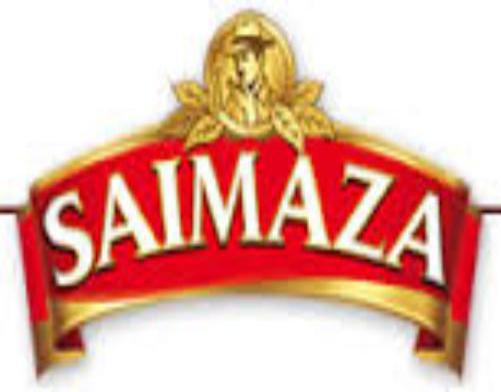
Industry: Food